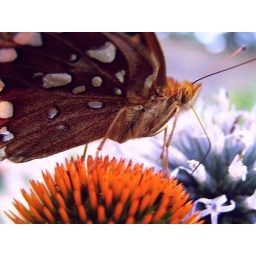
We have had a great many of these Great Spangled Fritilary Butterflies in our flower beds this summer.